Question: What color are the walls?
Tambaya: Mene launin bangon?
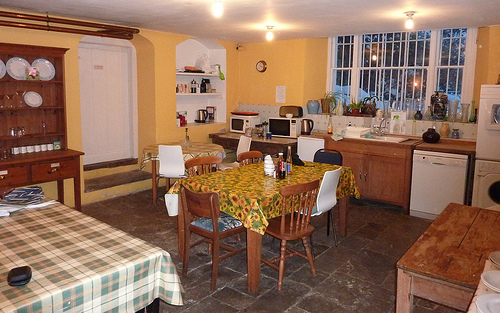
Answer: Yellow.
Amsa: Rawaya.